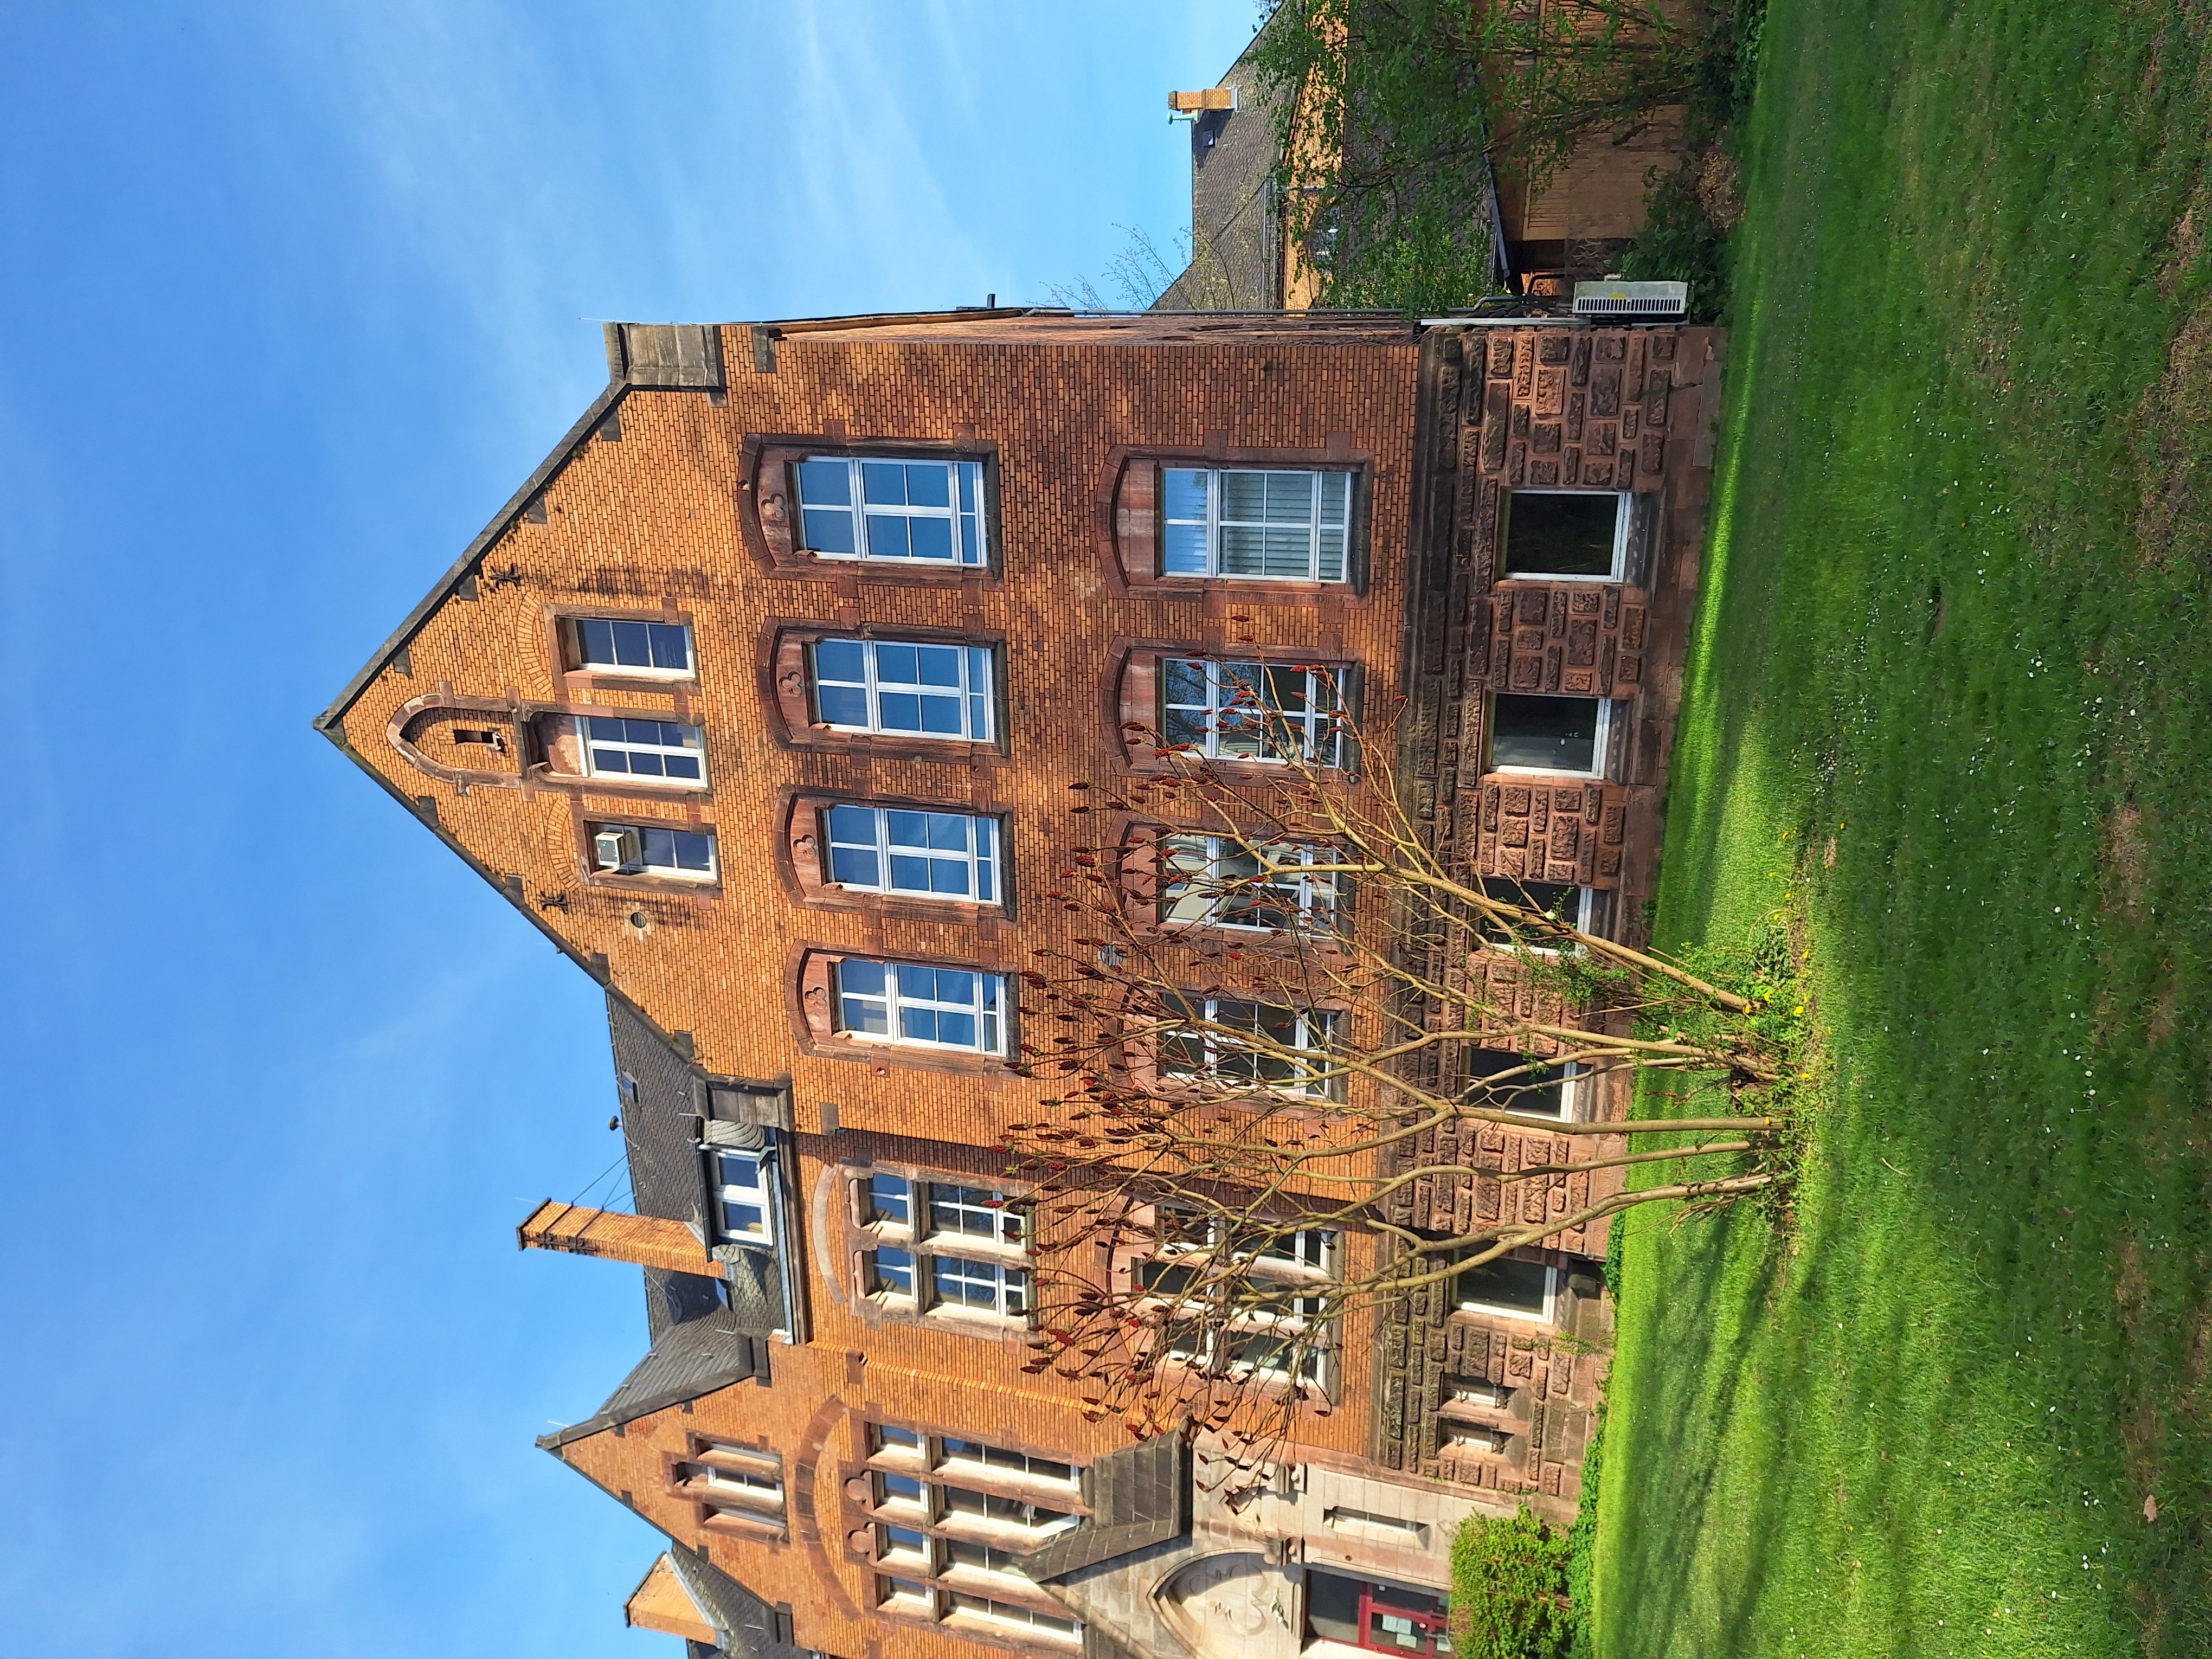
Building: Robert-Koch-Straße 6